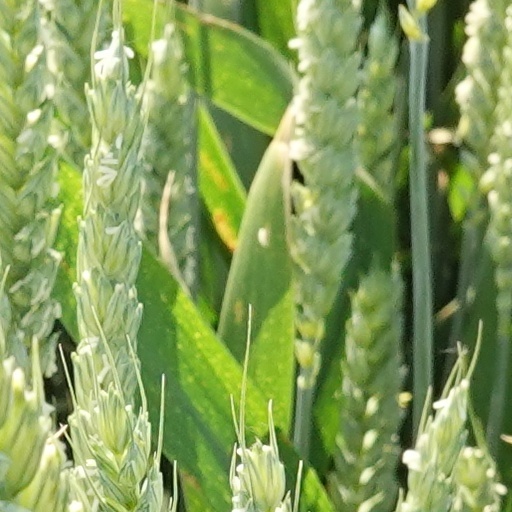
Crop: wheat